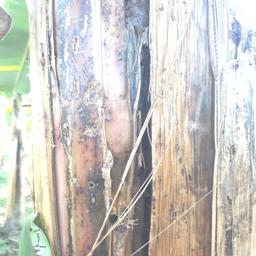
Label: PSEUDOSTEM WEEVIL